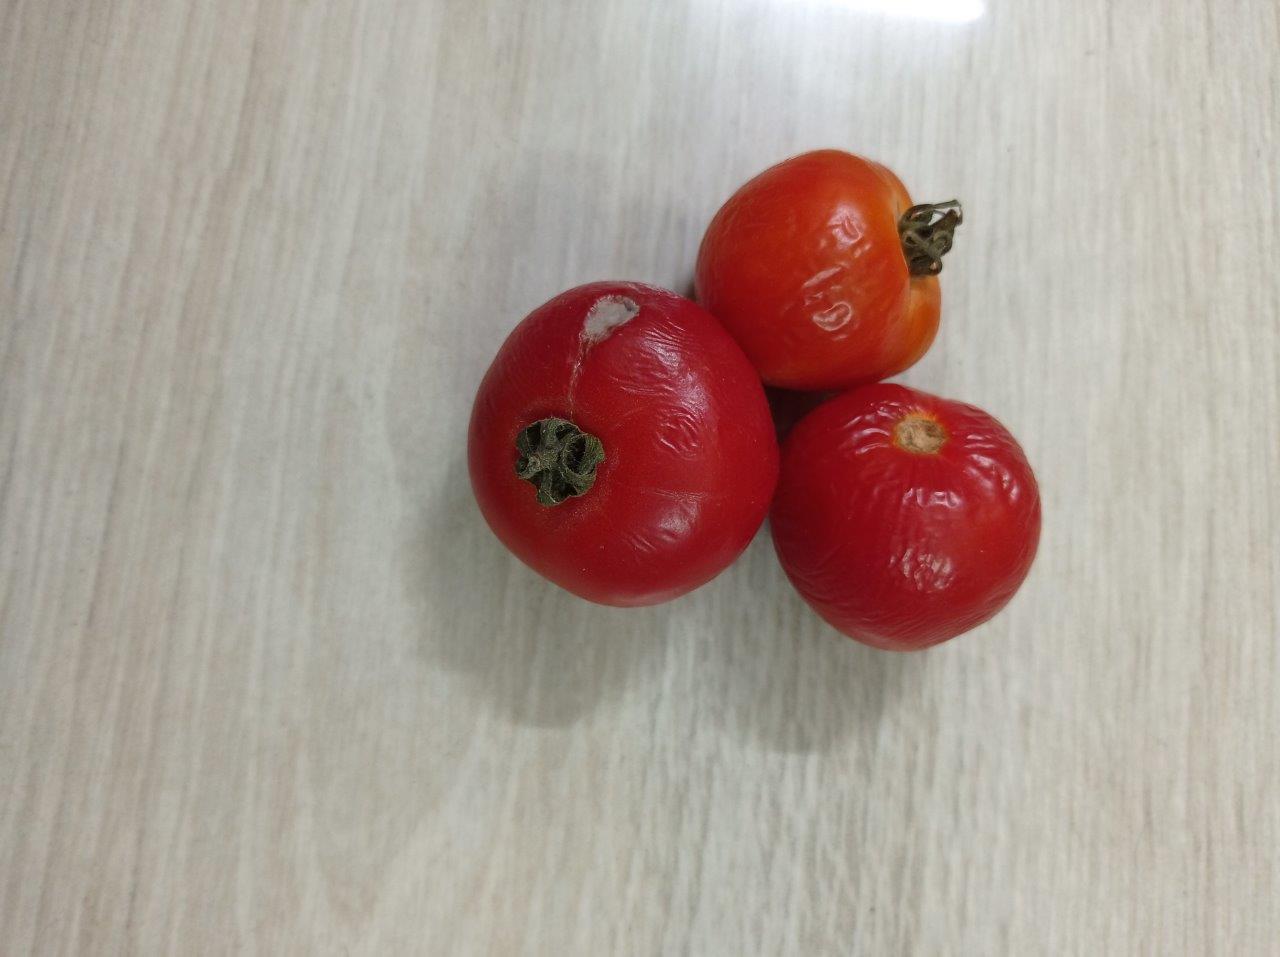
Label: Rotten